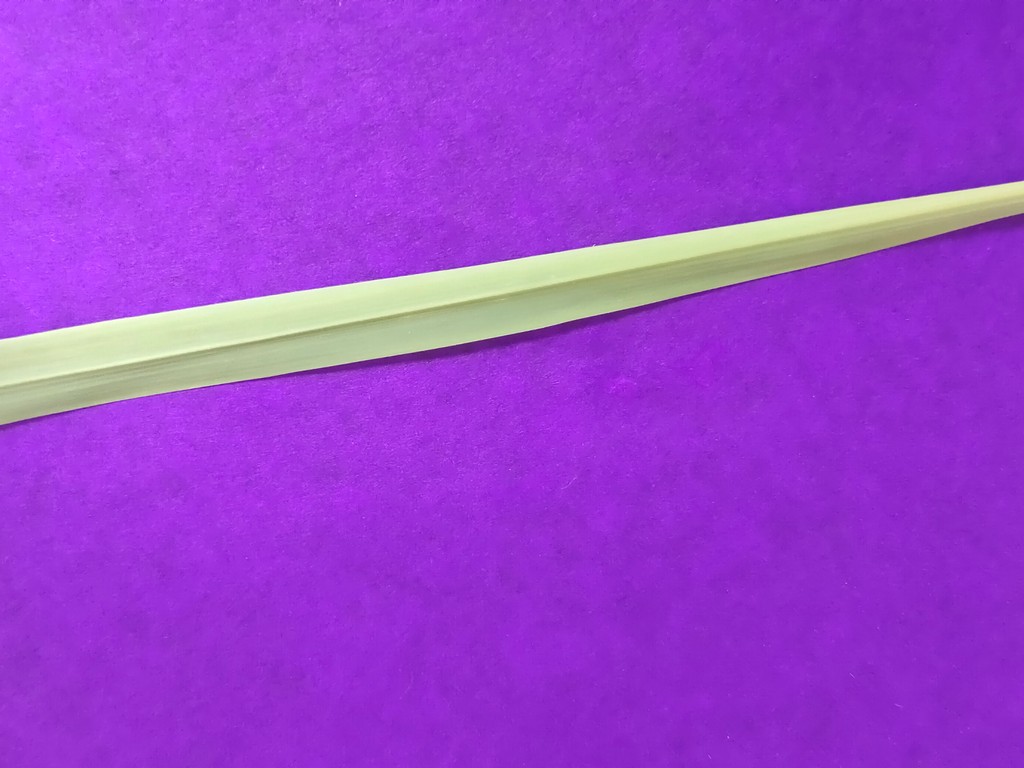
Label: Healthy